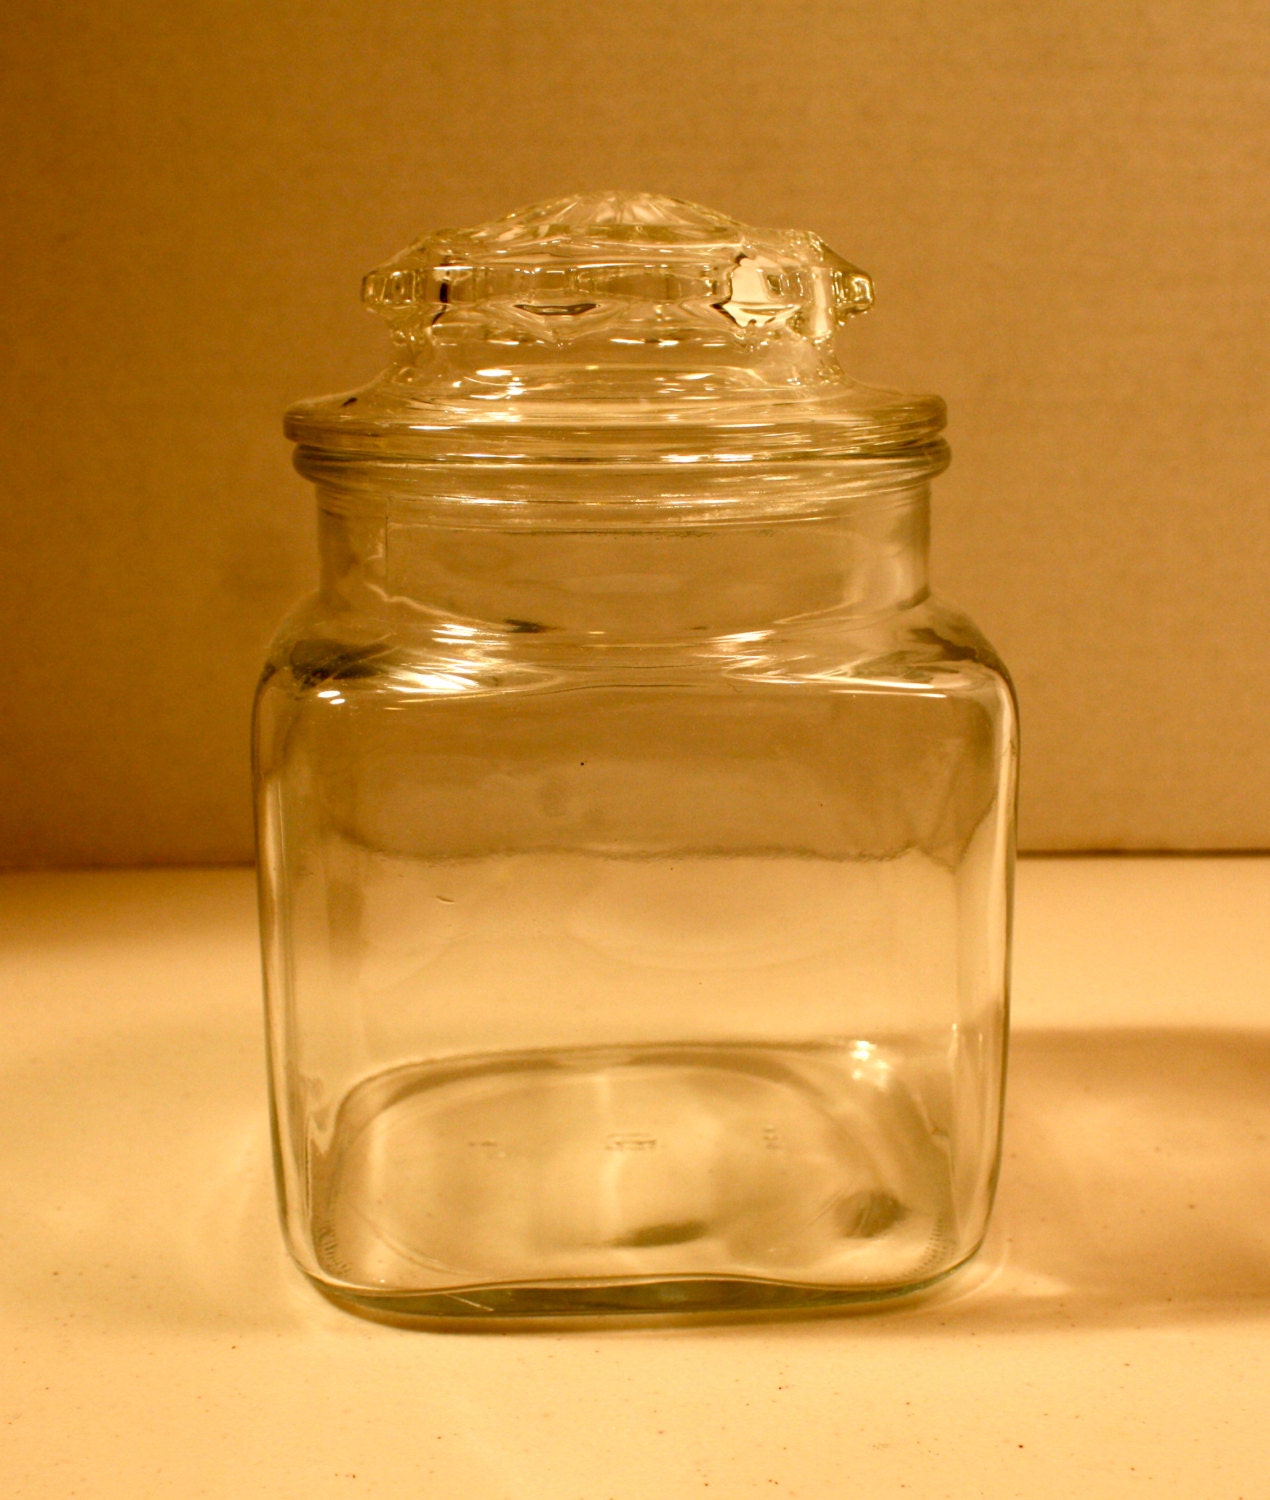
Waste category: glass